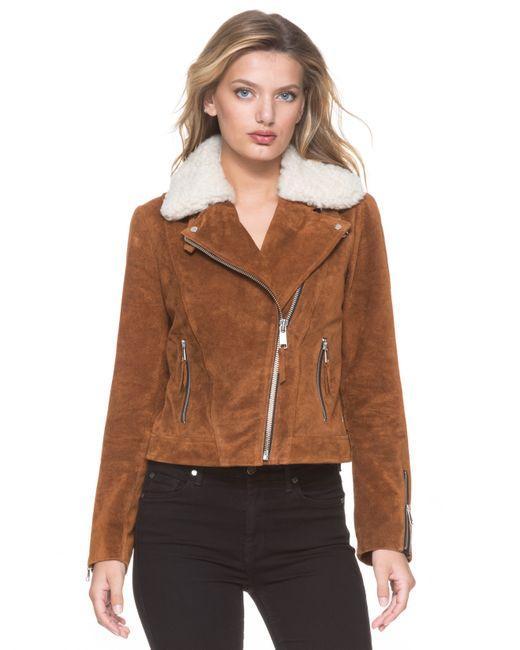
Brauner Pelzkragen Pin Down Langarm Winterjacke